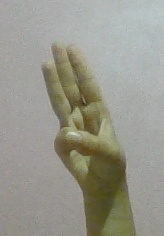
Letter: thaa